The Black Arrow (film)

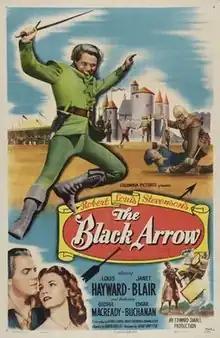
Theatrical poster

The Black Arrow is a 1948 American adventure film directed by Gordon Douglas and starring Louis Hayward and Janet Blair. It is an adaptation of the 1888 by Robert Louis Stevenson.